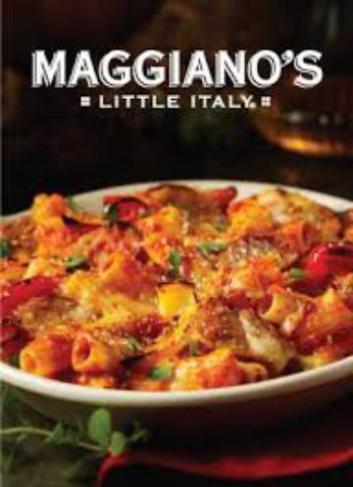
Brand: maggiano's little italy
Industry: Food